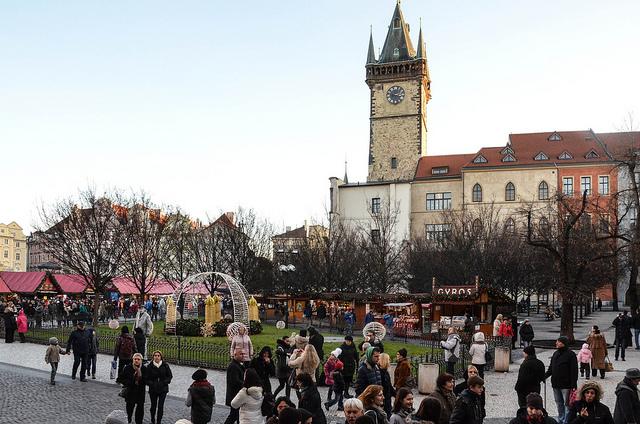
A crowd of people walking on a sidewalk and in the street.